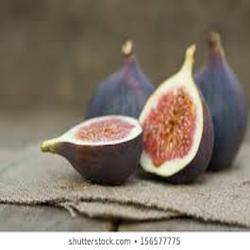
Label: Fig